Great American Boycott

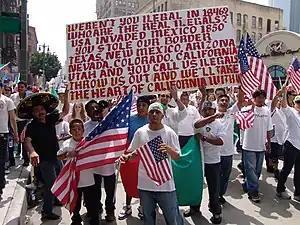
Marchers in Los Angeles

California's top education official opposed the boycott and called for students to stay in school on Monday.